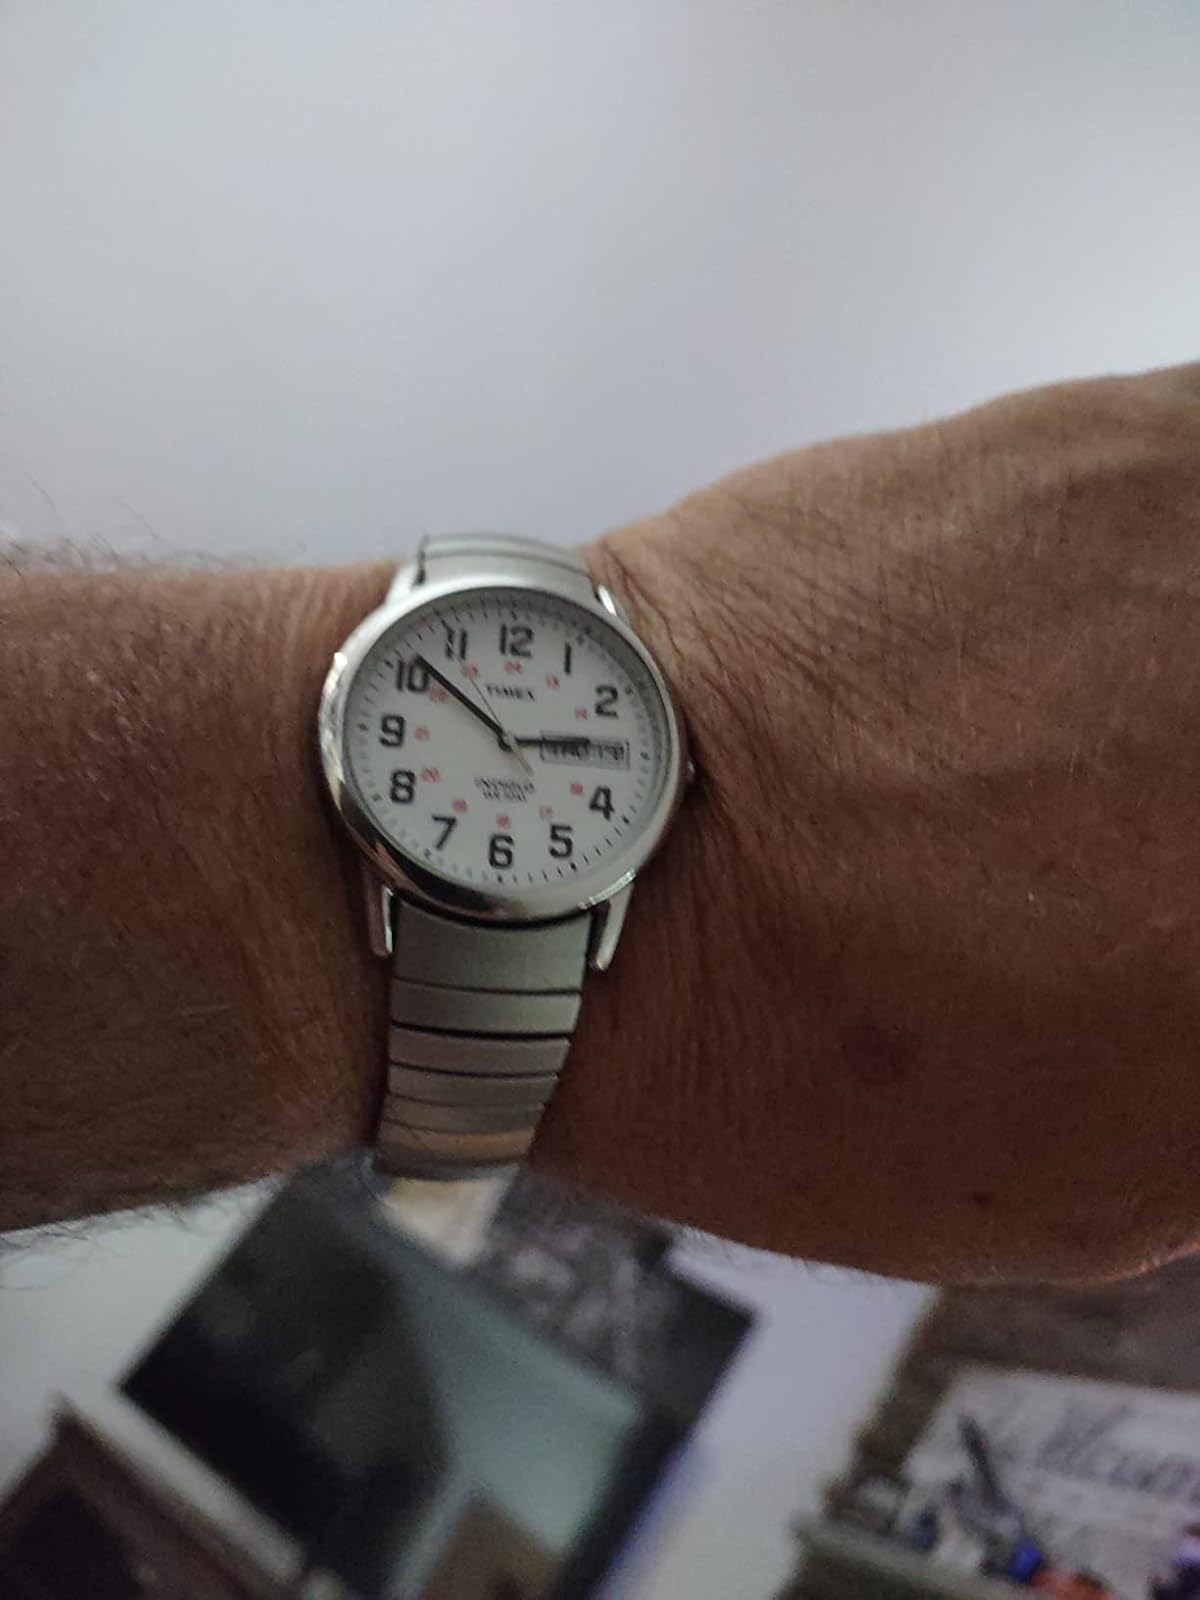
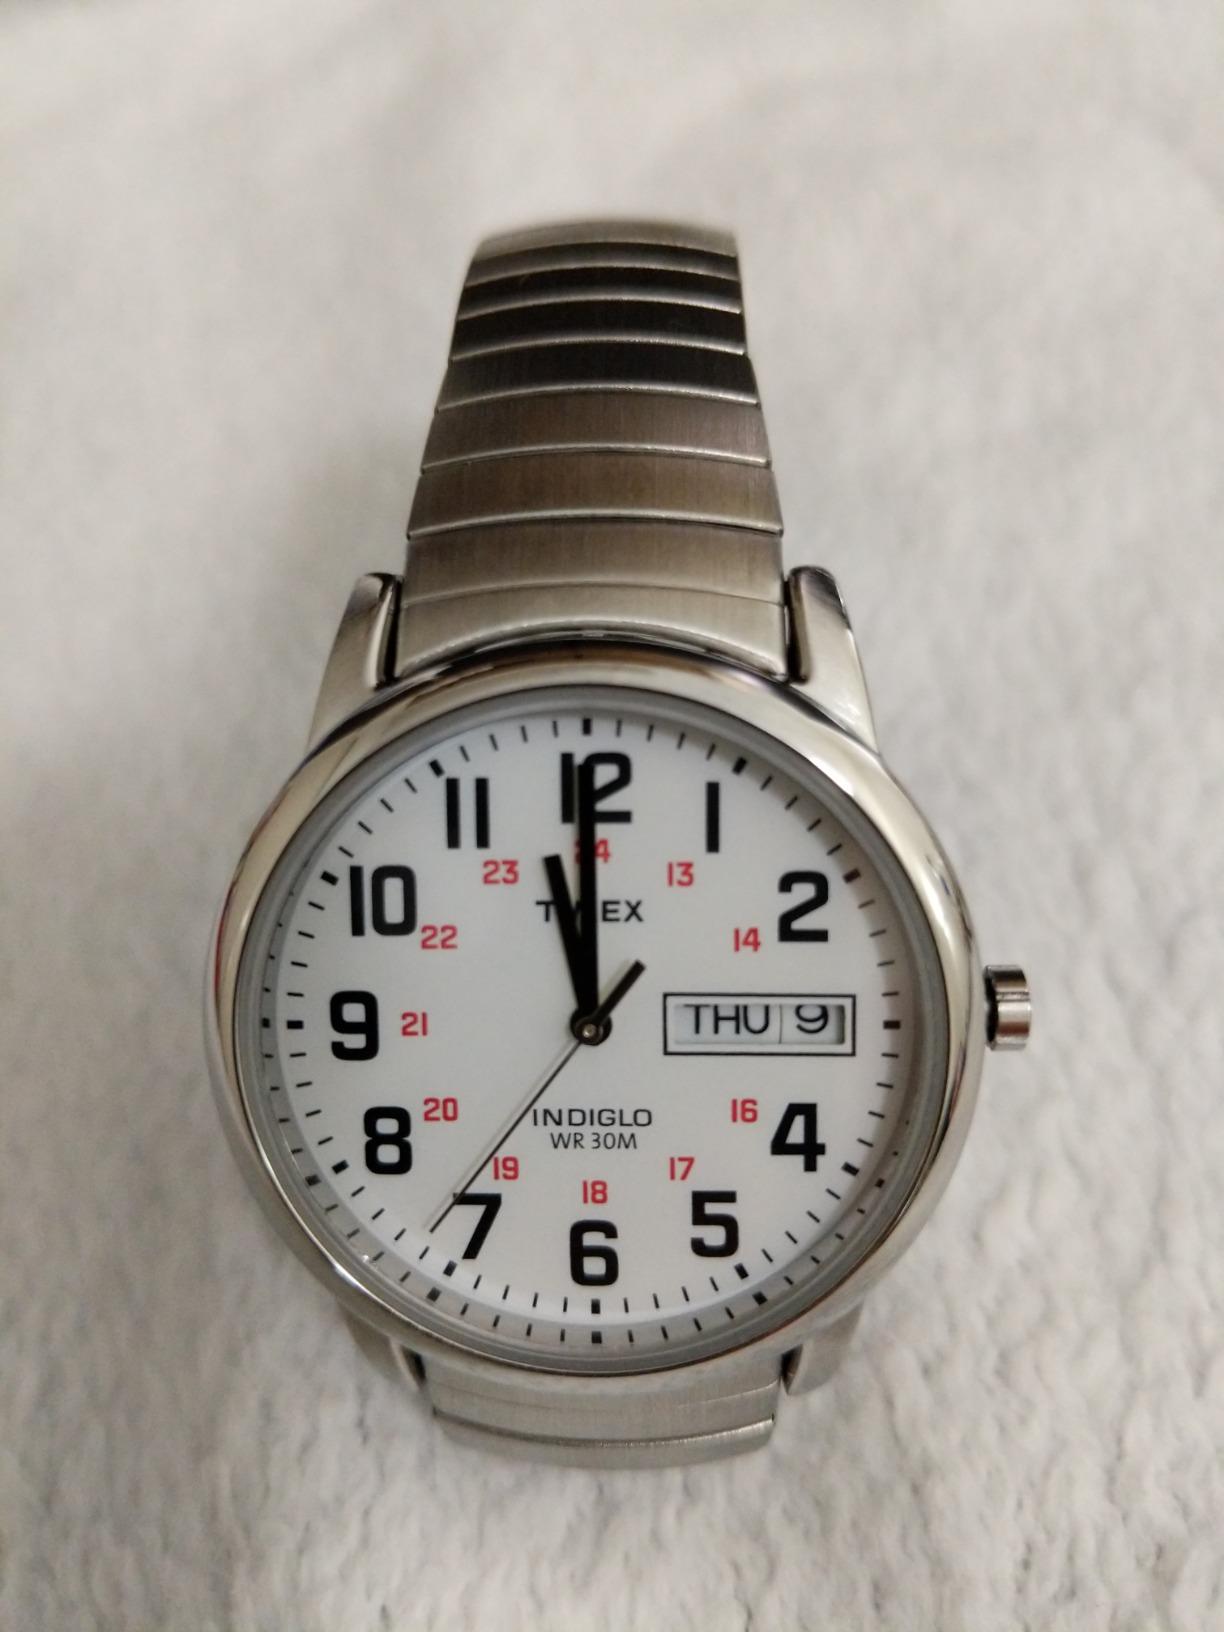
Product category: accessories_watch
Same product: yes